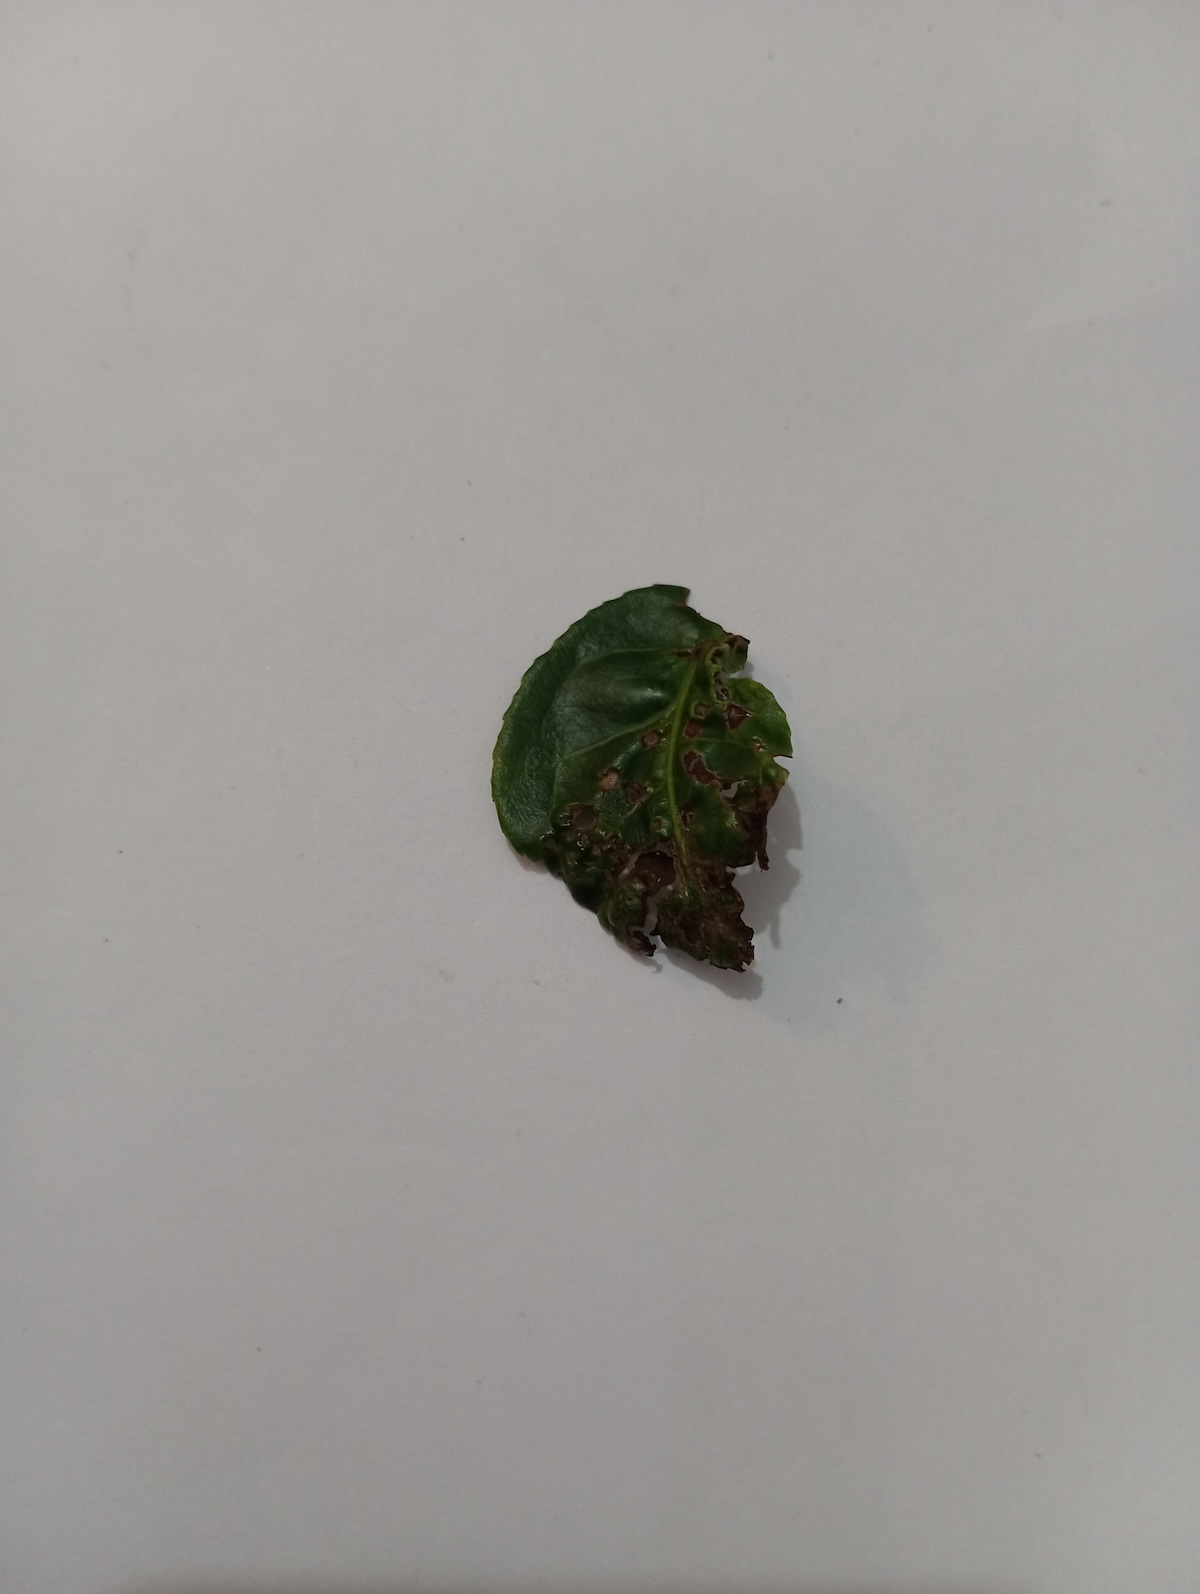
Label: Green mirid bug